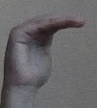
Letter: haa